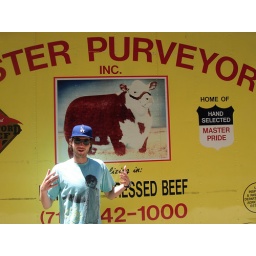
There will be an ongoing collection of Lee standing in front of fat animals on trucks.